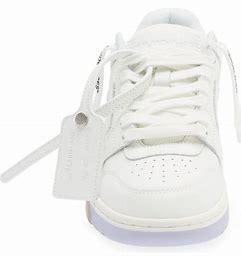
Brand: Off-White
Model: Off Out Of Office For Walking